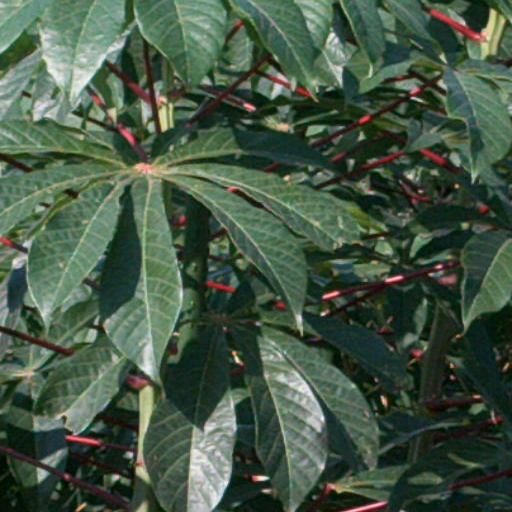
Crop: cassava